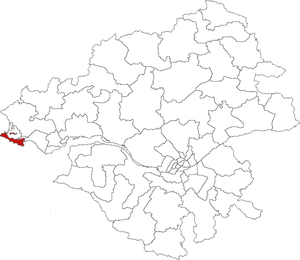
Localisation du canton du Croisic sur la carte de la Loire-Atlantique (France)
Le canton du Croisic est une ancienne division administrative et circonscription électorale française, située dans le département de la Loire-Atlantique.